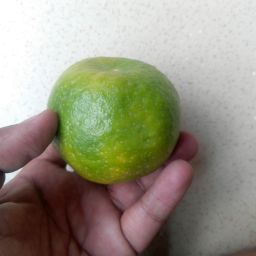
Fruit: Orange
Quality: Good